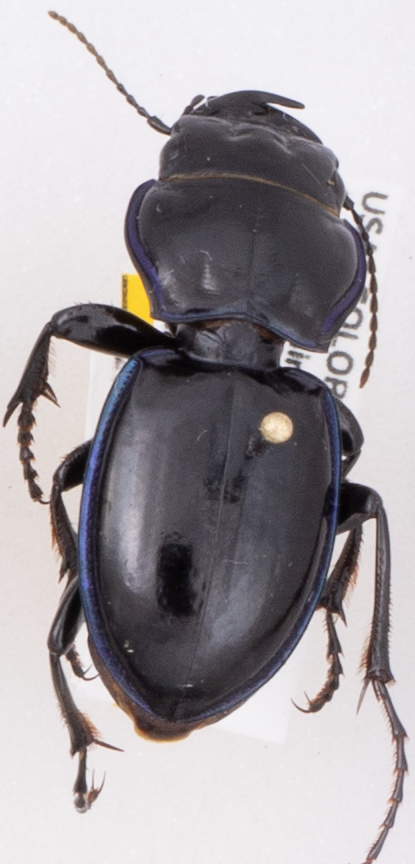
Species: Pasimachus elongatus
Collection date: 2019-07-17
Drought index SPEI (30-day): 0.734
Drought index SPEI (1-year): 0.71
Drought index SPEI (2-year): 0.498